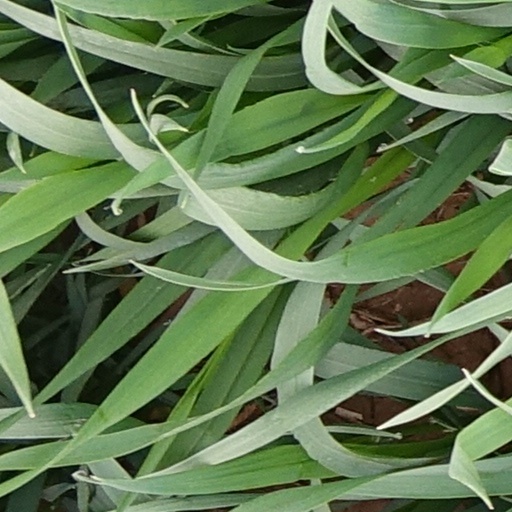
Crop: wheat